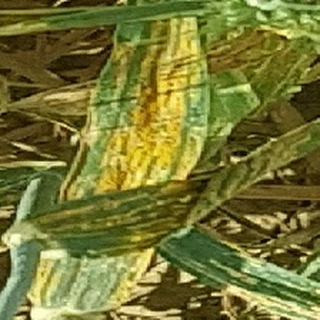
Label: wheat_yellow_rust